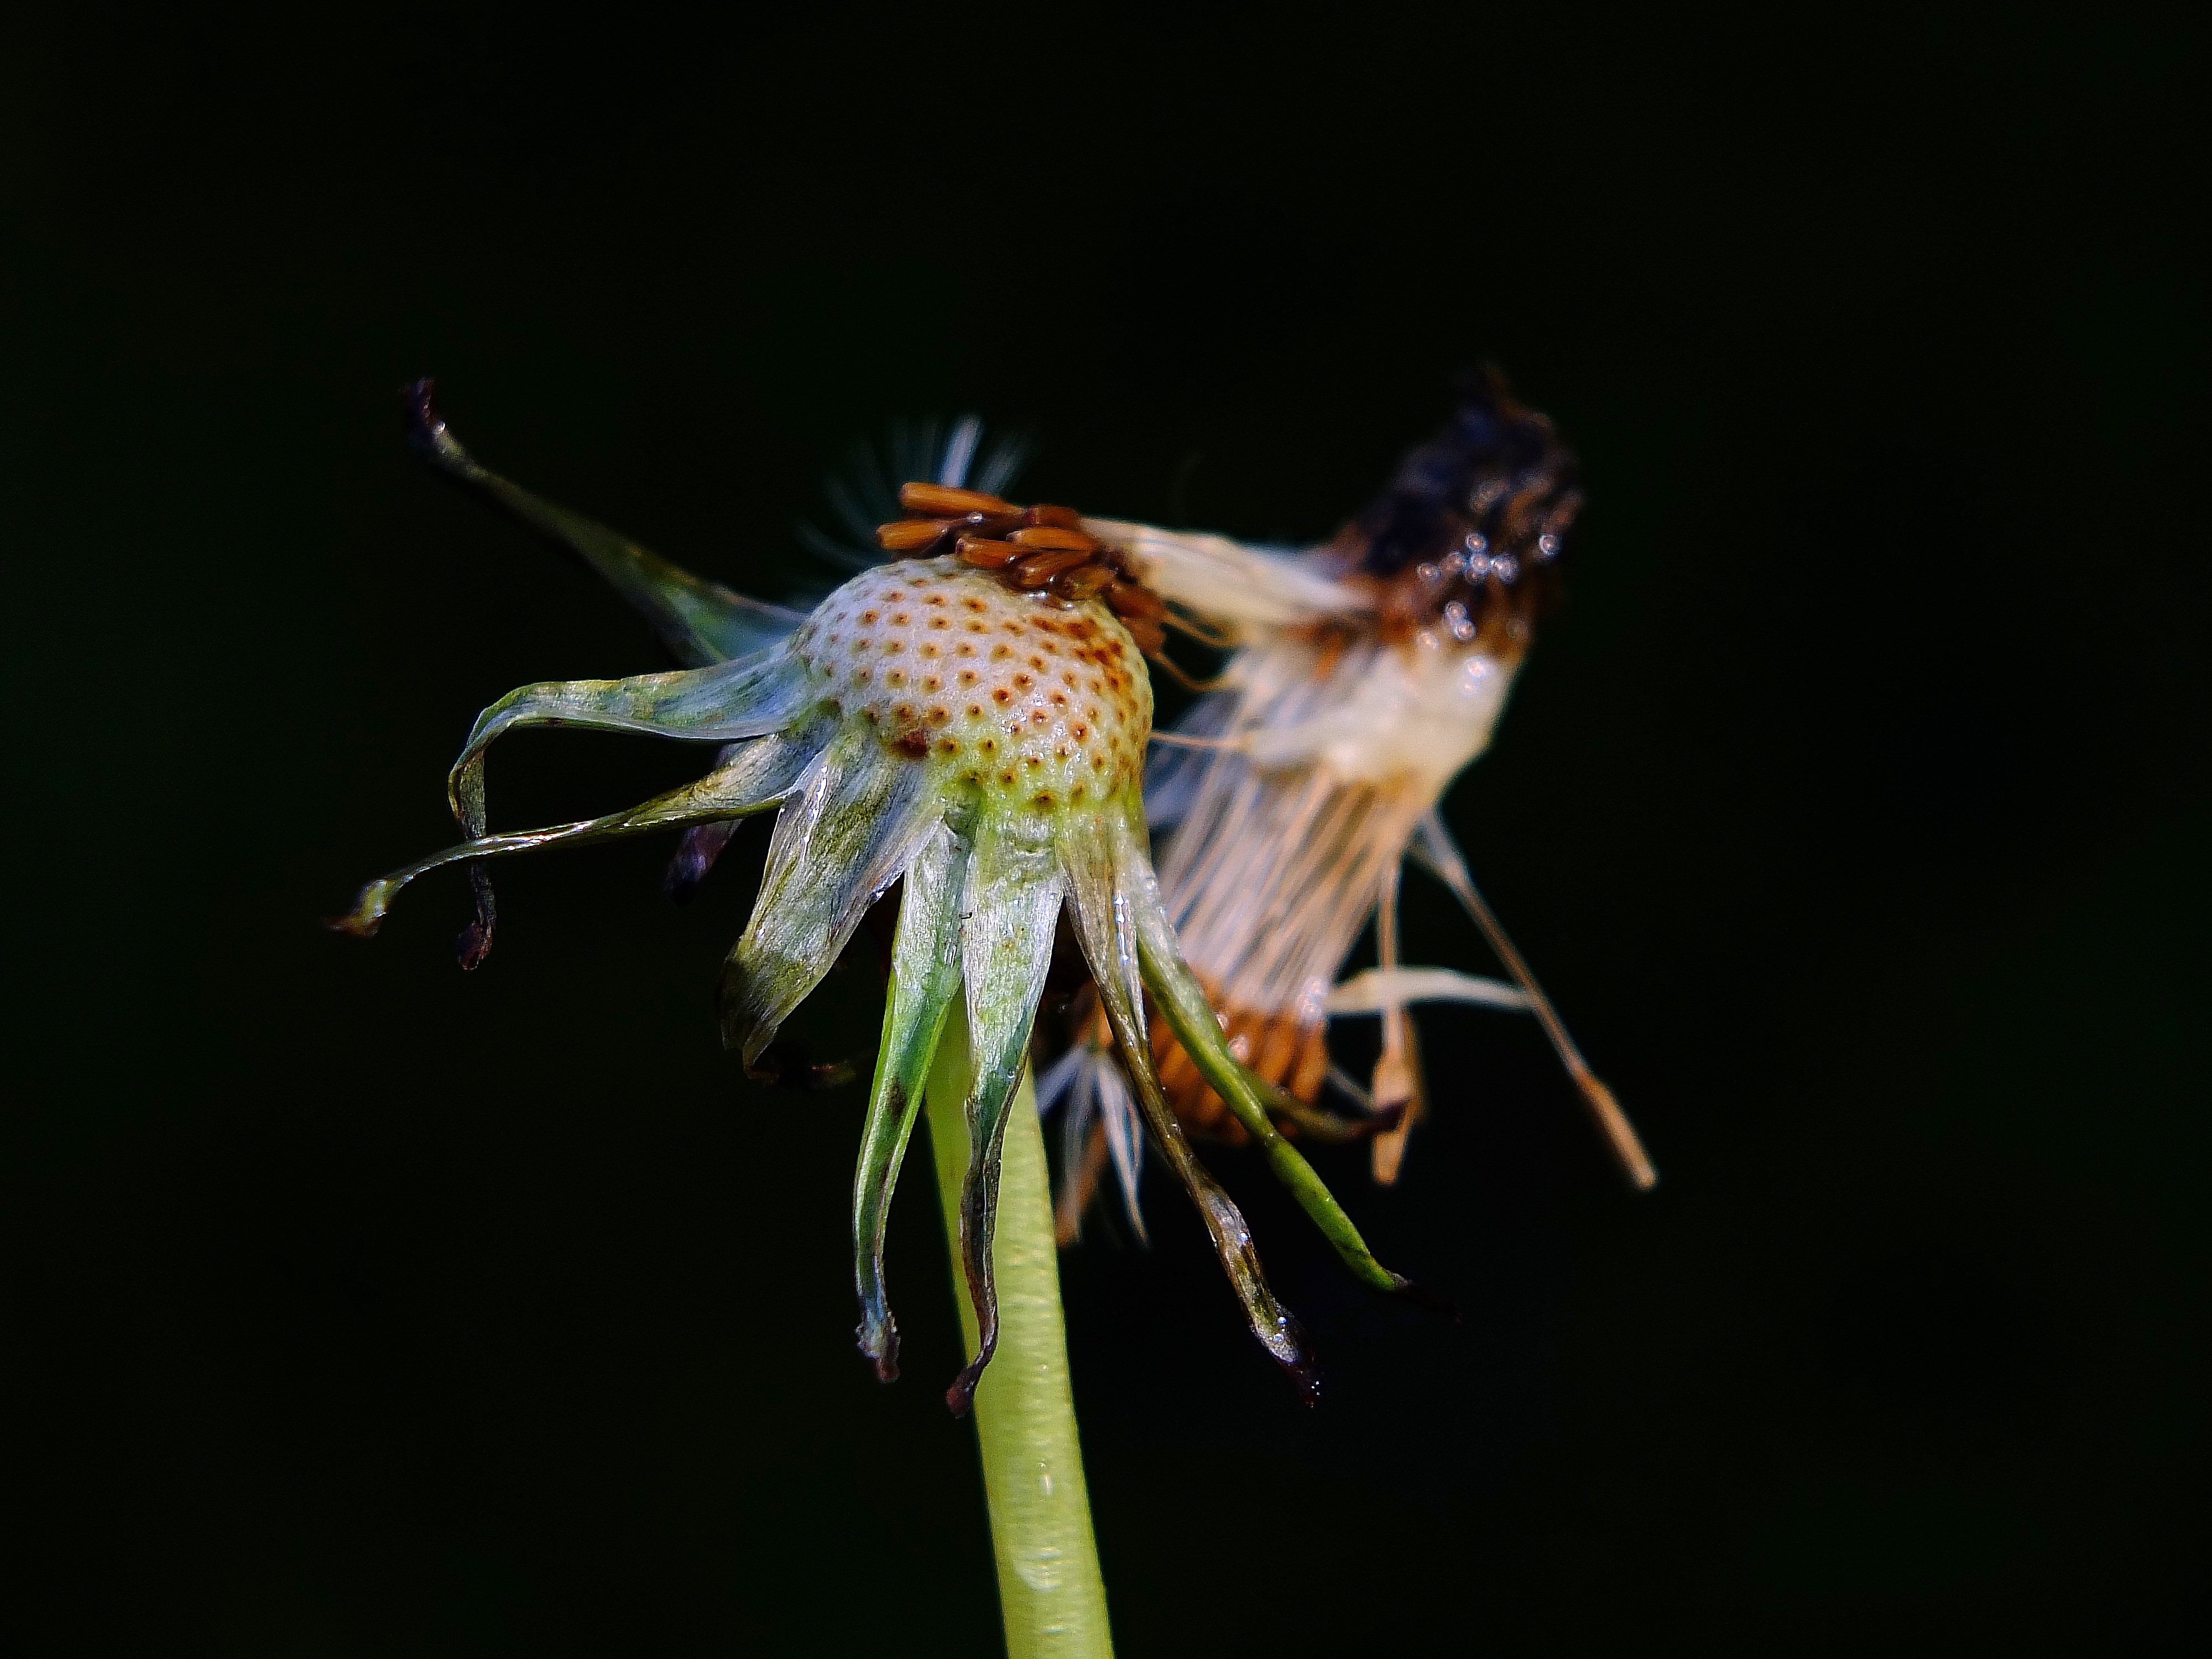
nature, photography, leaf, flower, fly, insect, macro, flora, fauna, invertebrate, flowers, close up, naturaleza, flores, ggl1, gaby1, fujifilmxs1, macro photography